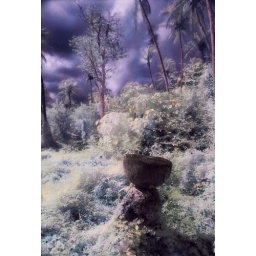
This is a hand-colored black and white infrared photograph of a Latte Stone in the jungle of Guam.